Teleost leptins

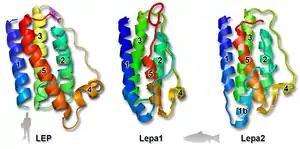
Figure 2. Homology models (created using the SwissProt ProModII homology modeling server) of Atlantic salmon leptins ("lepa1, lepa2") compared to the crystallographic structure of human leptin (LEP). The human leptin structure shows the four anti-parallel α-helices (1, 2, 4, 5) with corresponding domains in the Atlantic salmon proteins. The C-terminal cysteine is depicted as ball and stick diagram.

Both "lepa1" and "lepa2" have two characteristic cysteine residues which predict the formation of a disulfide bond in Lep, which is a pre-equisite for this 3D configuration and bioactivity of human LEP. The models suggest that the bonding of "lepa2" might be different from "lepa1". There are several differences between the 3D structures of "lepa1" and "lepa2"; e.g. α-helix 5 is considerable shorter in "lepa1" than "lepa2". Furthermore, α-helix 1 for "lepa2" appears to be split by a short-disordered region, and may therefore have a poorer affinity. However, considering that it is a predicted model based upon the structure mask of human LEP, the significance of these putative conformational adjustments remains to be tested.